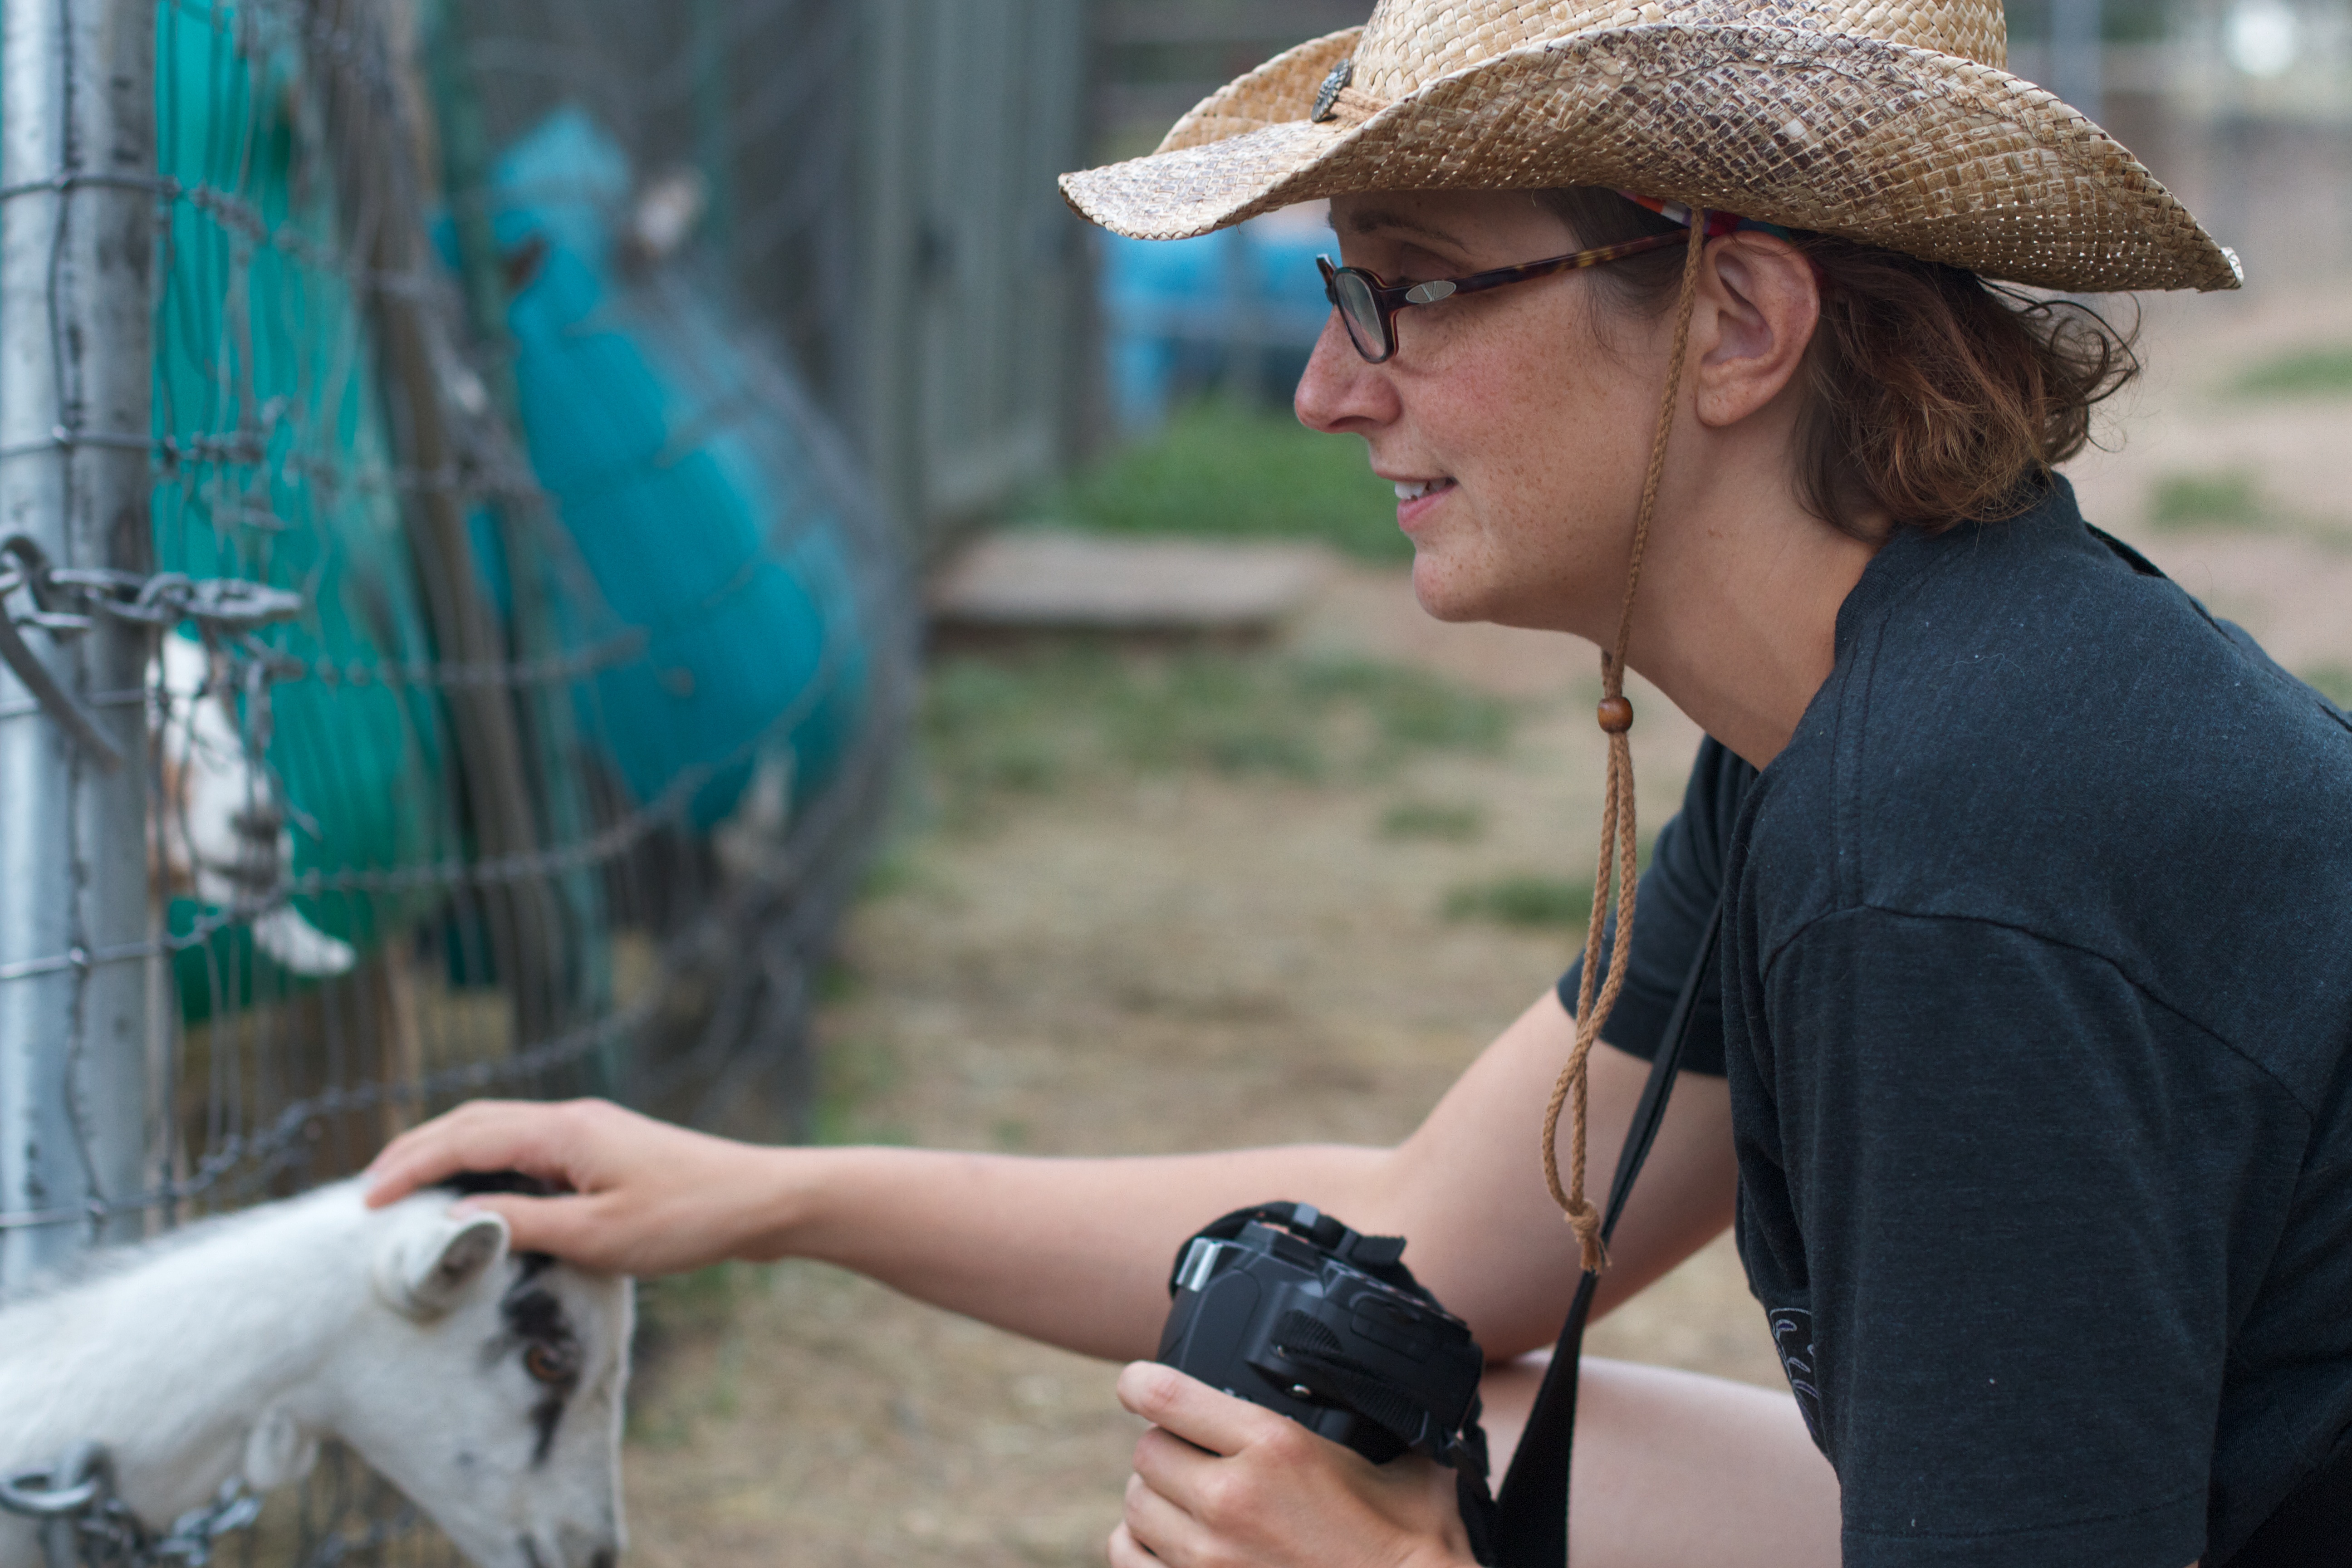
person, giulia